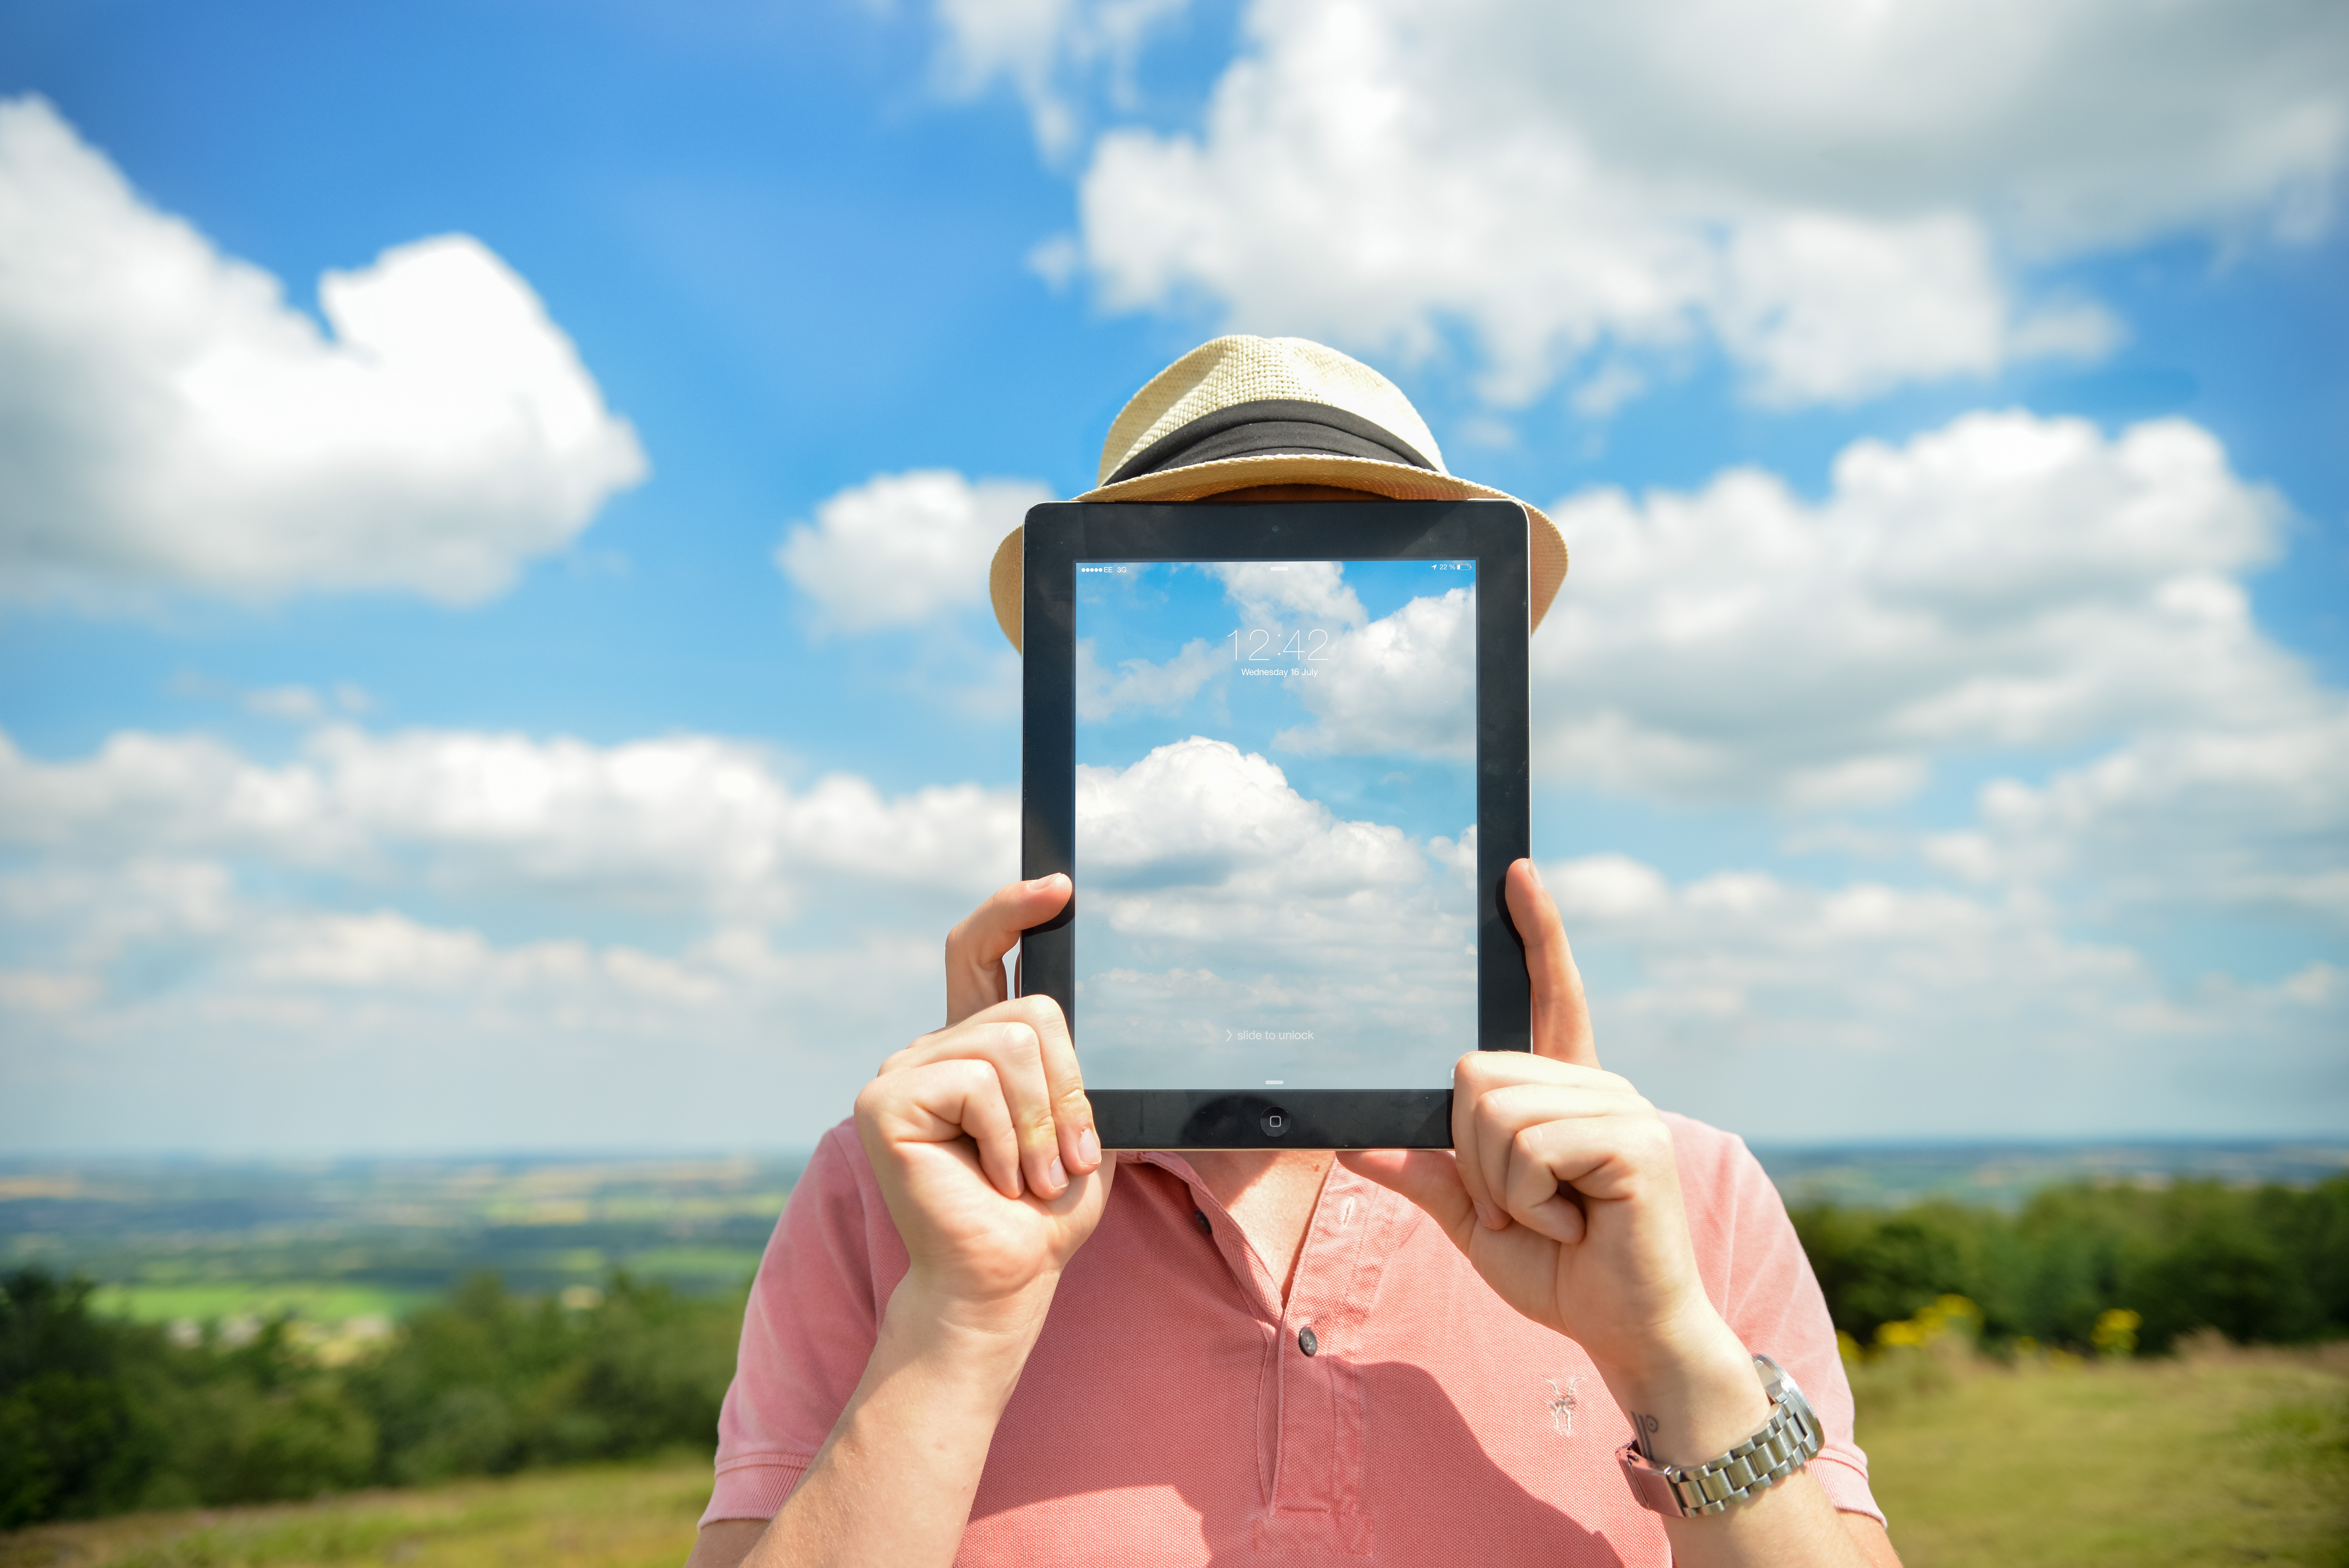
hand, apple, man, sea, person, ipad, technology, vacation, travel, tablet, transparent, outside, clouds, faceless